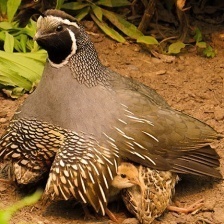
Species: CALIFORNIA QUAIL
Scientific name: CALLIPEPLA CALIFORNICA
ImageNet parent category: quail